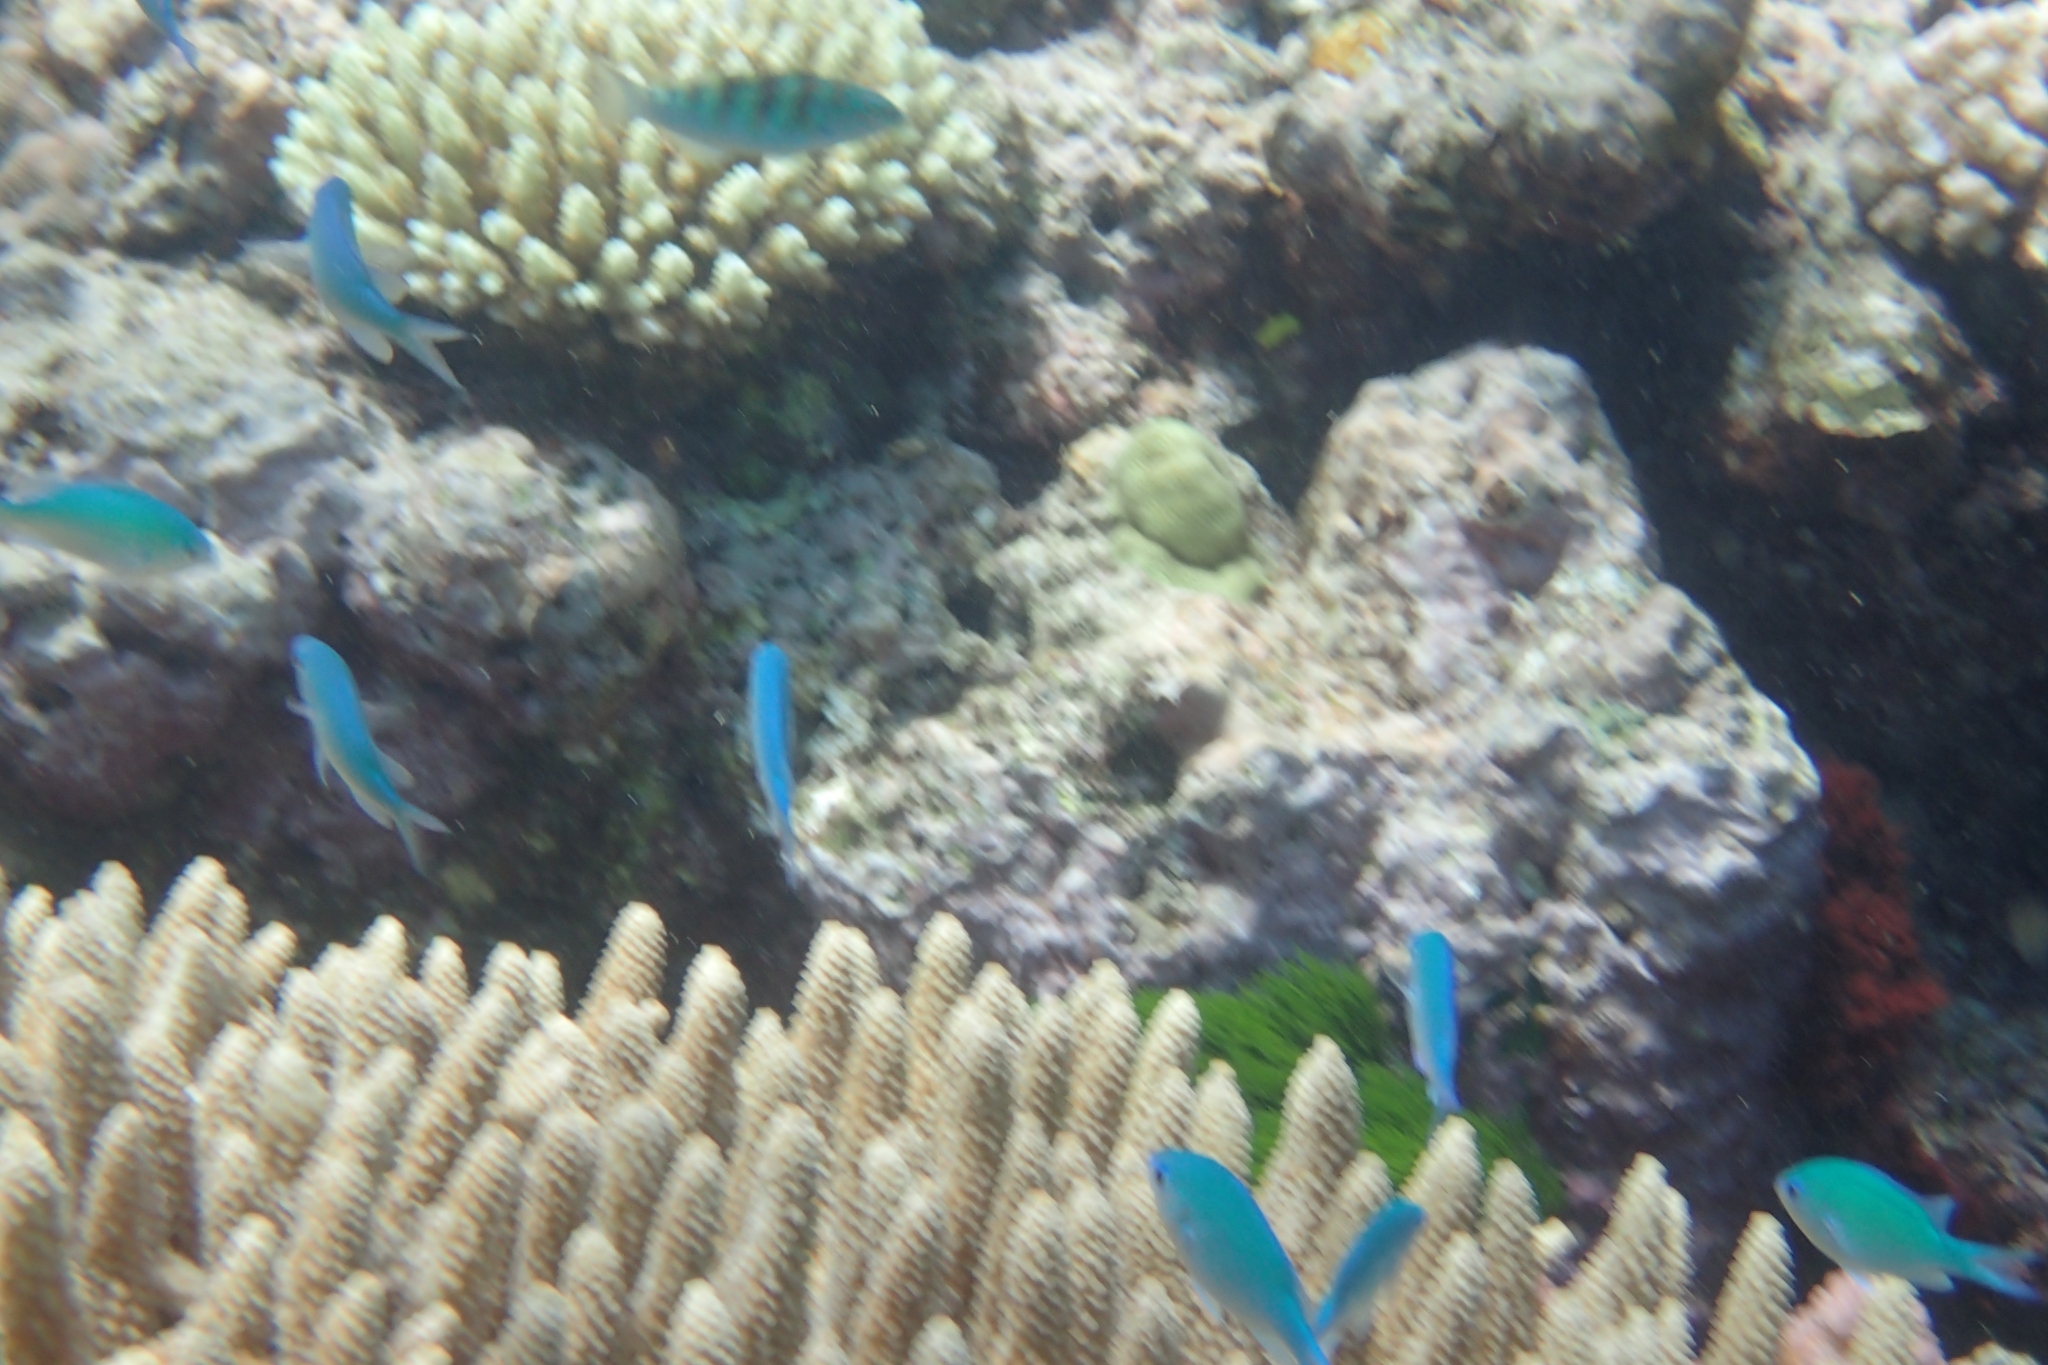
Chromis viridis (Blue-green Chromis)